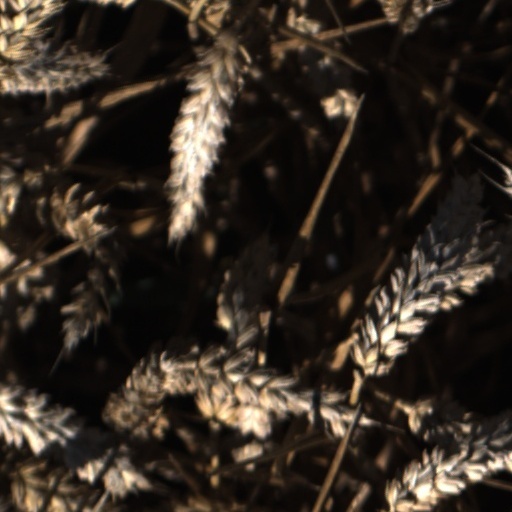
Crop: wheat